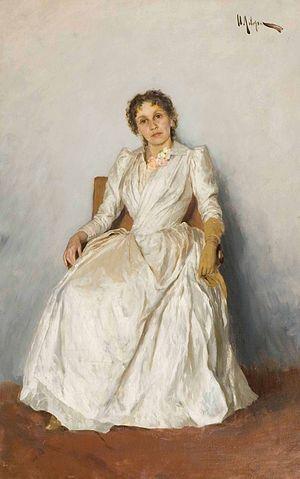
Sofia Petrovna Kouvchinnikova, née Safonova en 1847 et morte en 1907, est une peintre russe, étudiante et maîtresse d'Isaac Levitan. Elle est le modèle de la protagoniste de la nouvelle d'Anton Tchekhov, La Cigale. Elle-même et Lévitan étaient les amis de Tchekhov. Douée pour la peinture et la musique elle s'intéresse aux artistes et à la vie artistique. Pavel Tretiakov fit l'acquisition d'une de ses toiles.